Stephen Lushington (judge)

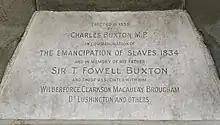
As "Dr. Lushington", Stephen Lushington's name appears on the Buxton Memorial Fountain marking the abolition of slavery in the British Empire

In 1820 Lushington was one of the counsel retained by Queen Caroline, and spoke in her defence during her trial before the House of Lords. He was brought onto the legal team, with Nicholas Conyngham Tindal, Thomas Wilde and John Williams, by Henry Brougham and Thomas Denman, the Queen's law officers. They were instructed by William Vizard, her solicitor. Lushington gave advice as a civil law jurist, and with Denman summarised the defence on 23 October 1820.